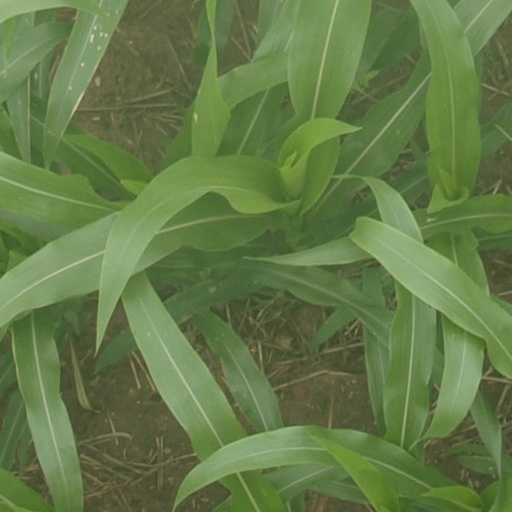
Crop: maize; corn